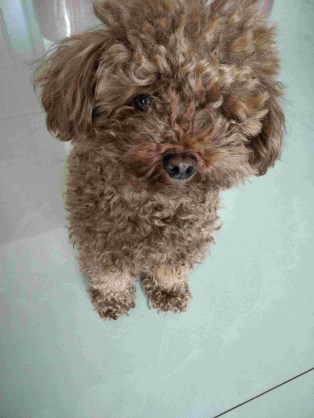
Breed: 7449-n000128-teddy